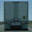
Label: truck